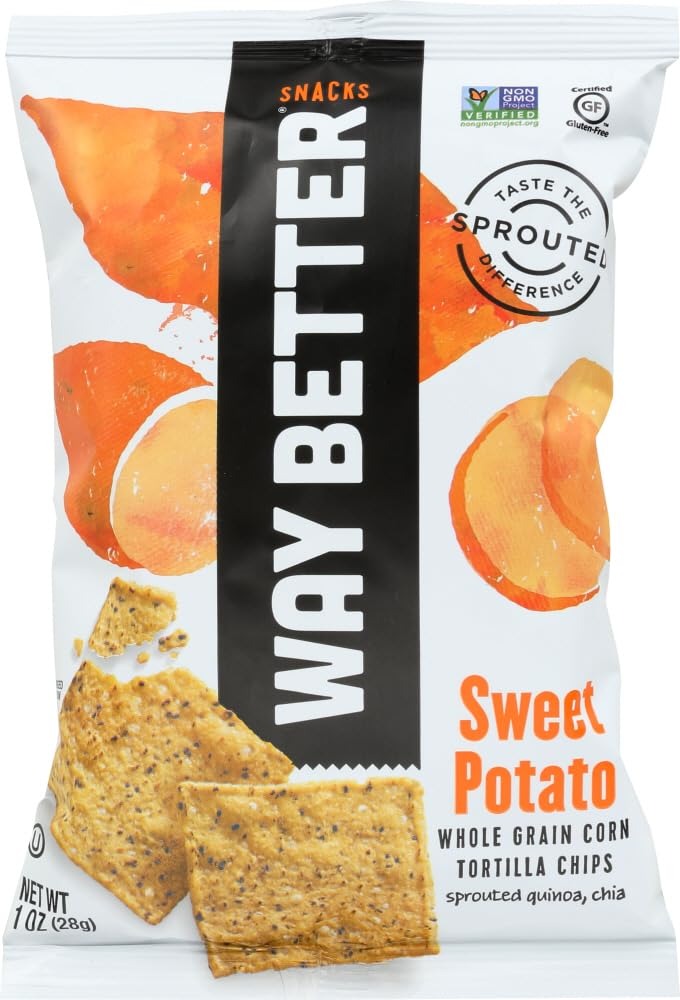
Item Name: Way Better Snacks Chip Swt Pto Simply24
Value: 1.0
Unit: Count

Price: 40.99